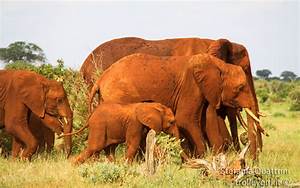
Label: elefante